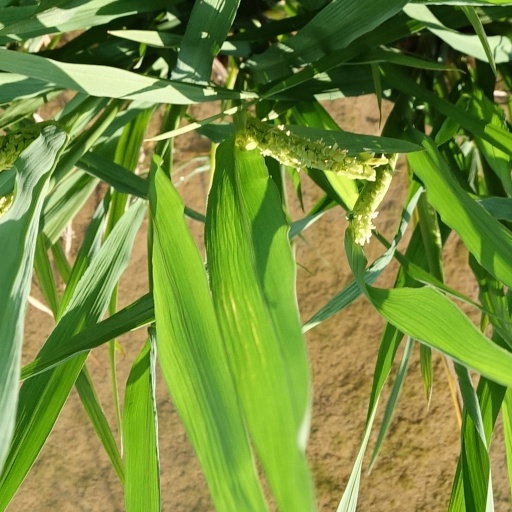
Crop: rice